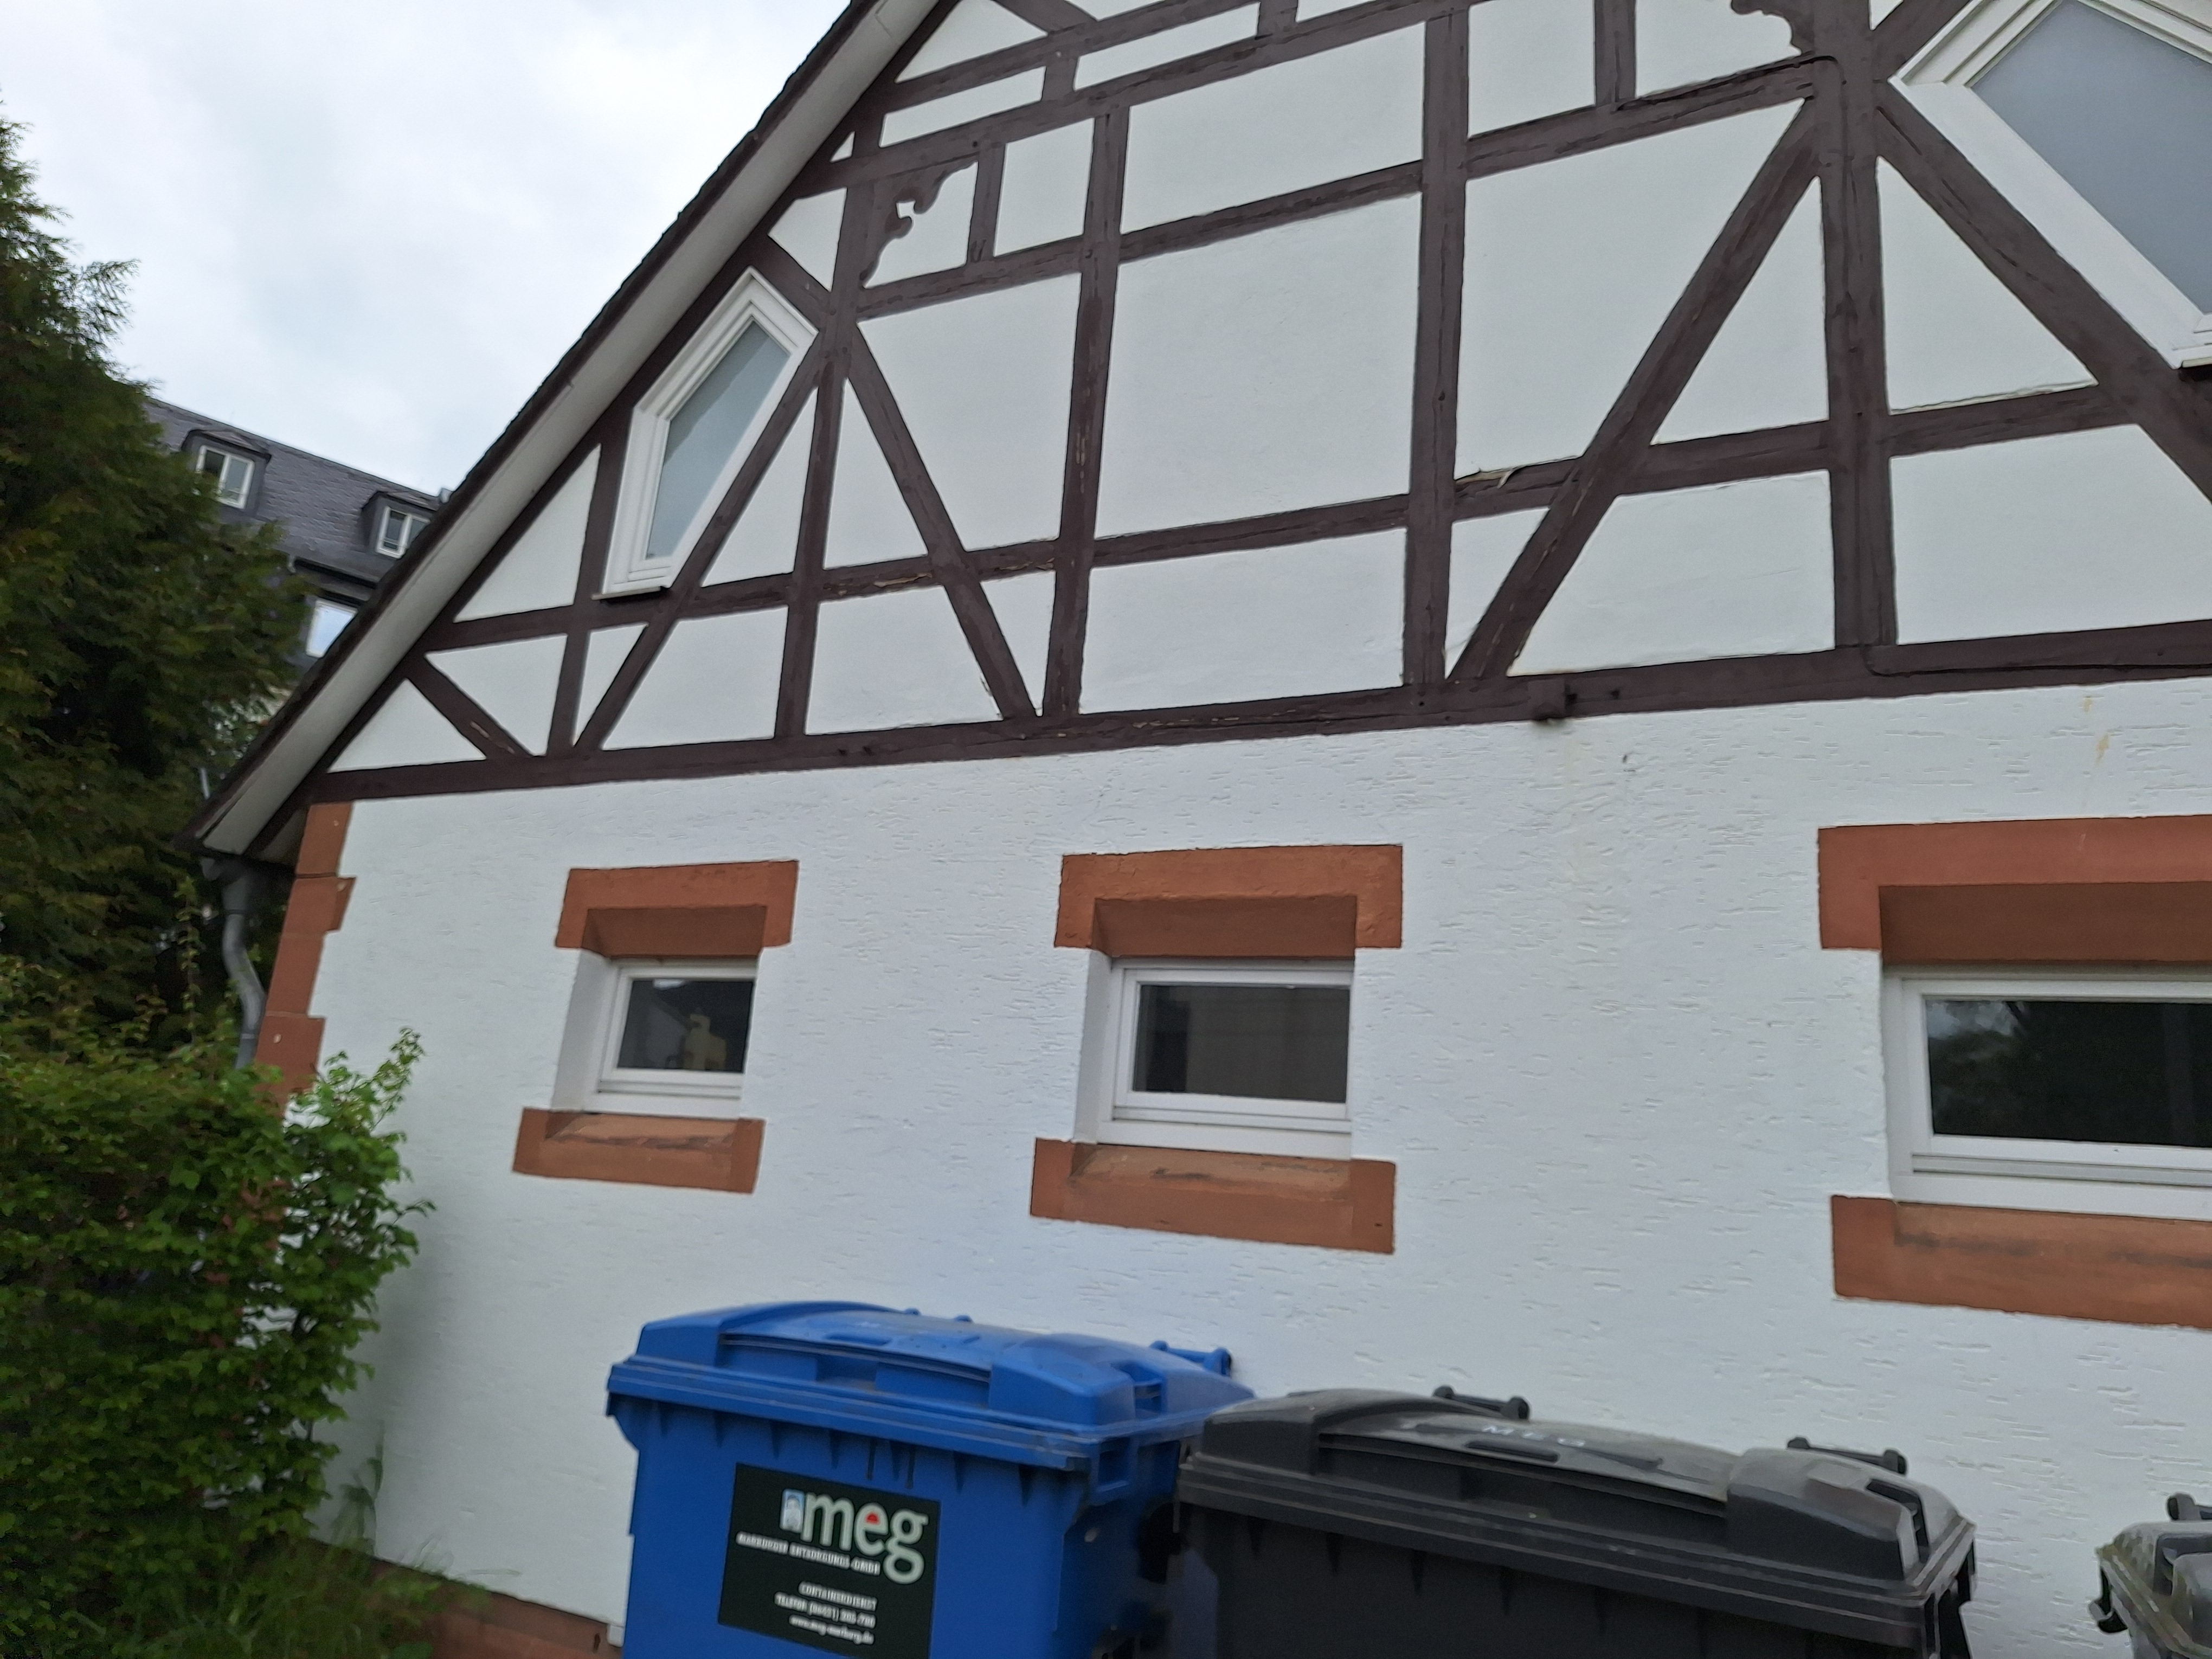
Building: Deutschhausstraße 17B